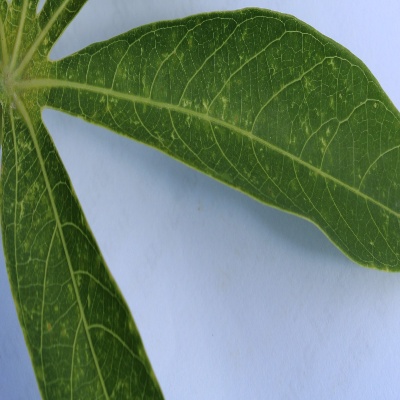
Crop: Cassava
Condition: green mite